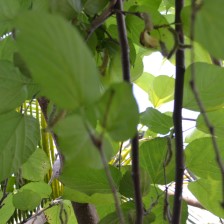
Variety: TaiwanMeacho